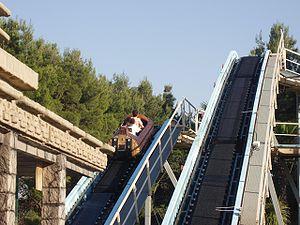
Le Parque de Atracciones de Zaragoza est un parc d'attractions situé à Saragosse en Espagne. Il est ouvert depuis 1ᵉʳ août 1974.